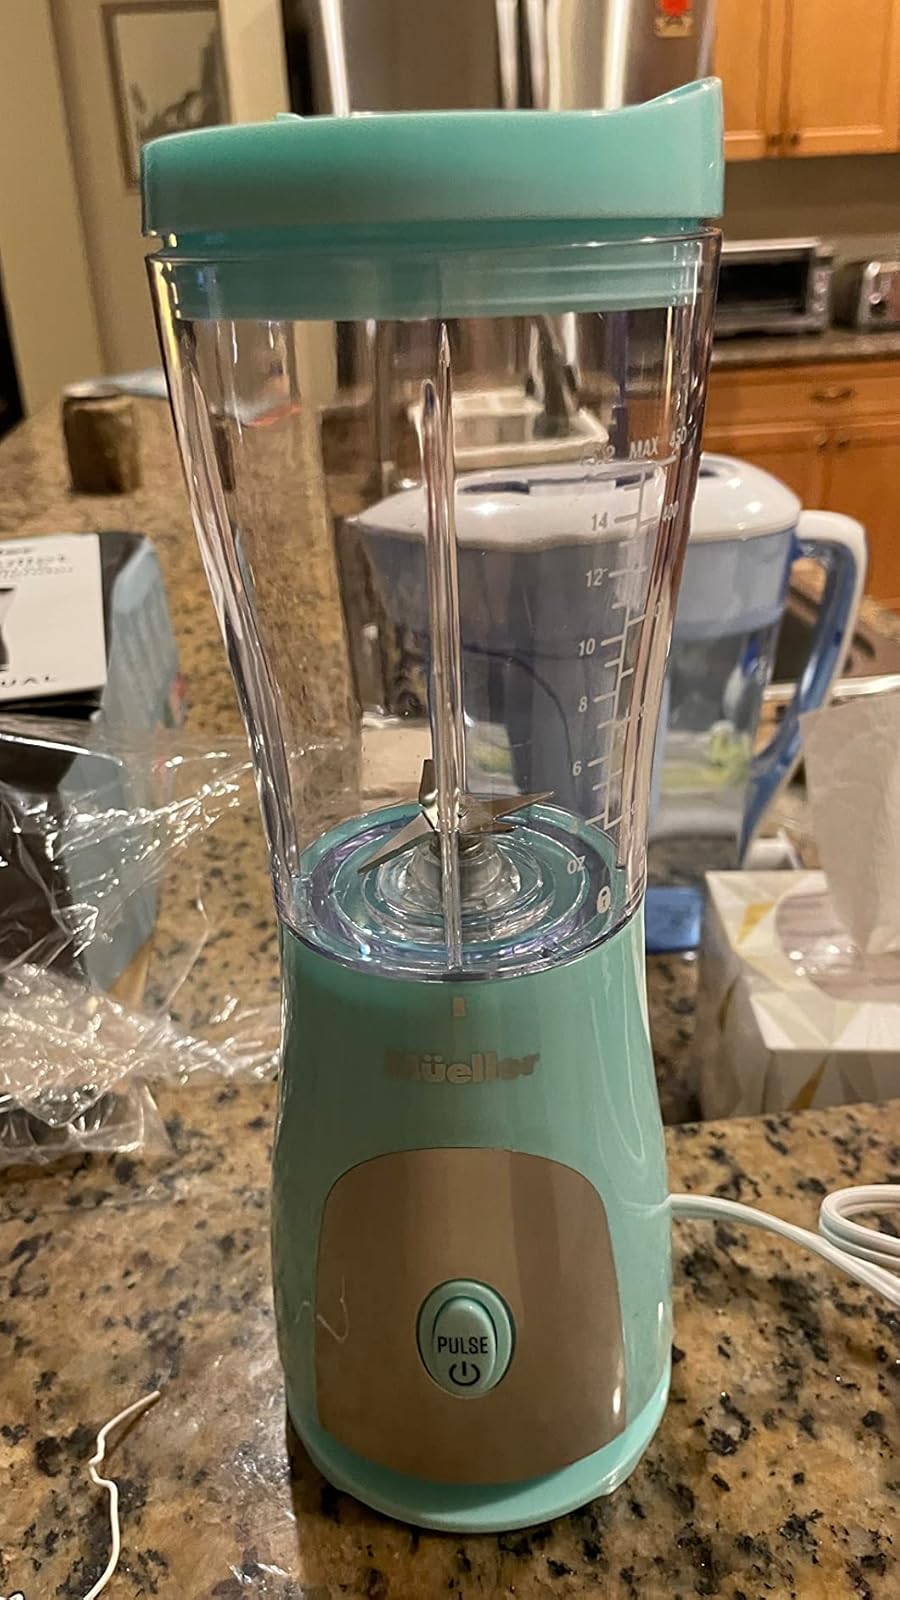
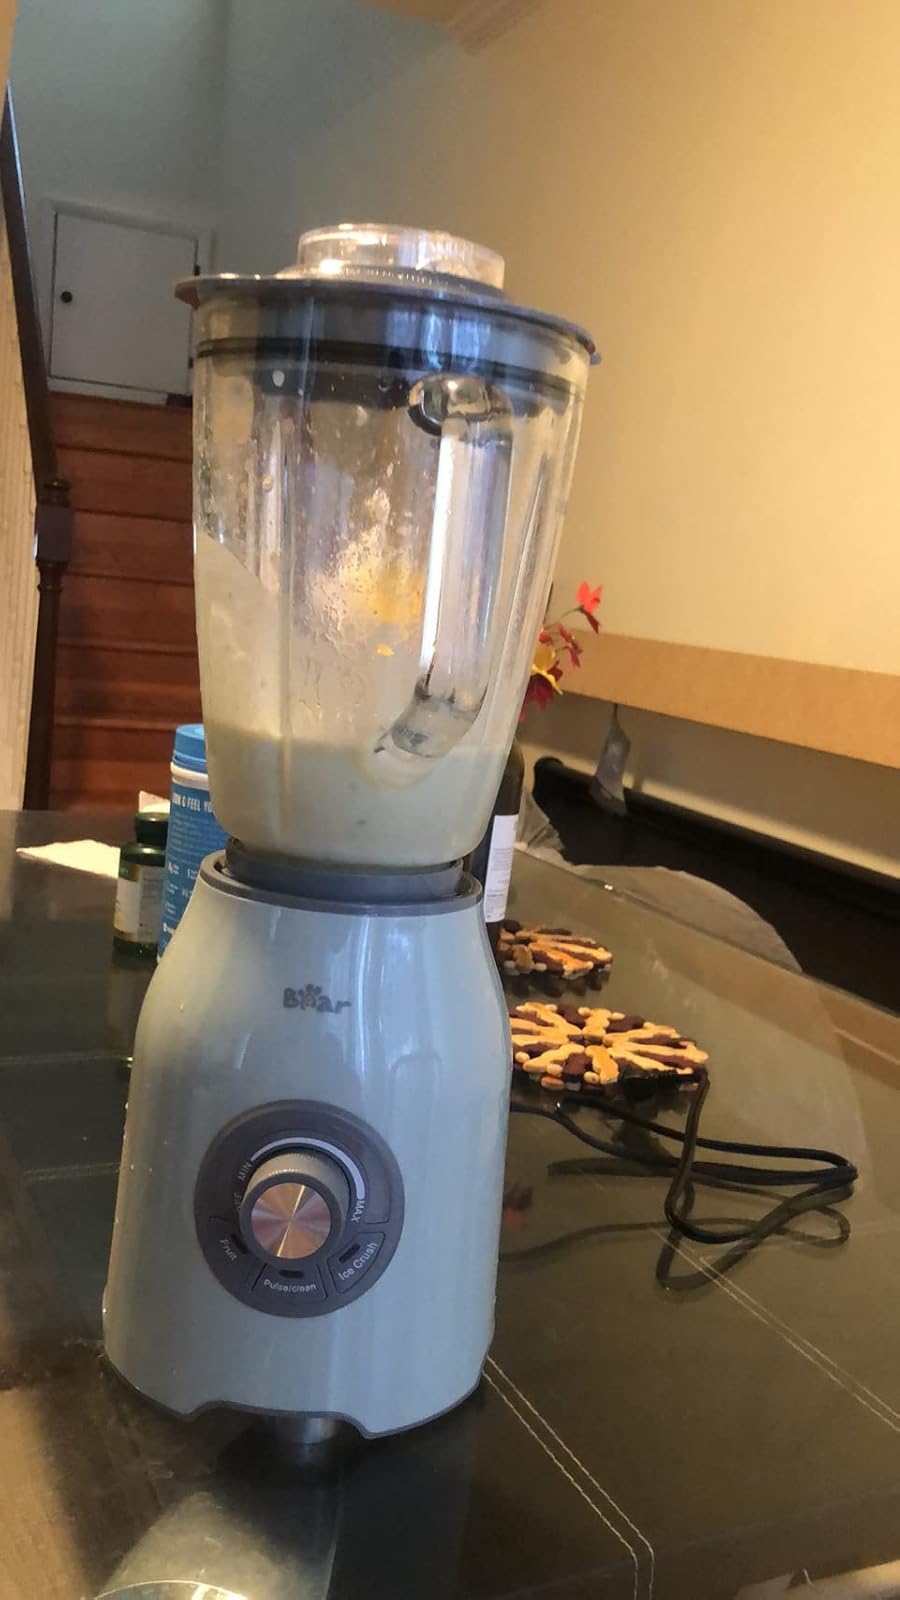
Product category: items_blender
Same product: no